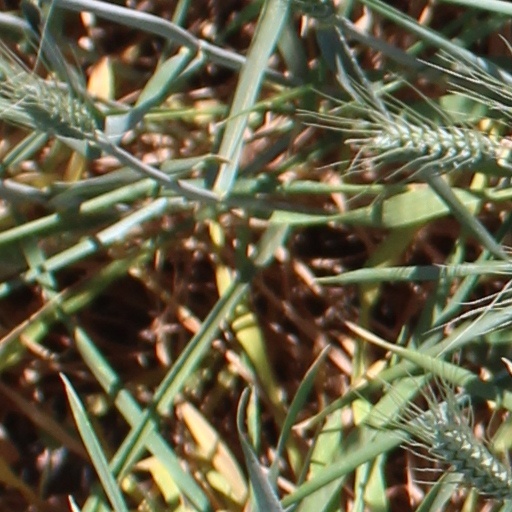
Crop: wheat